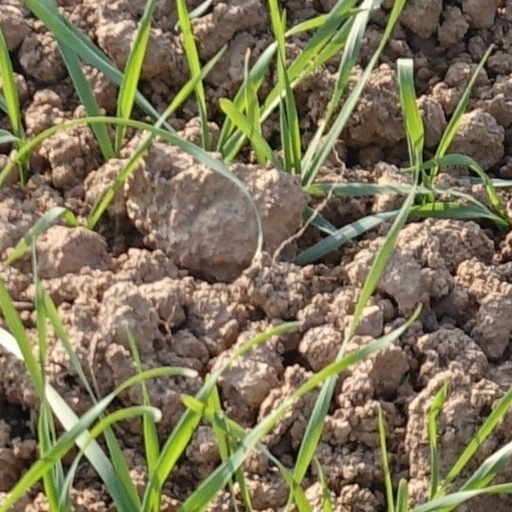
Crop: wheat